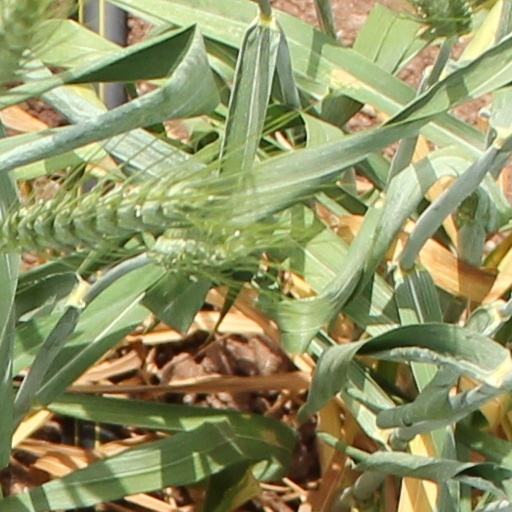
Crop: wheat